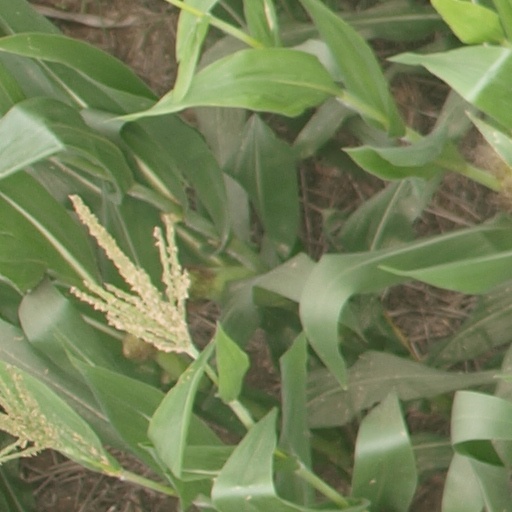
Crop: maize; corn